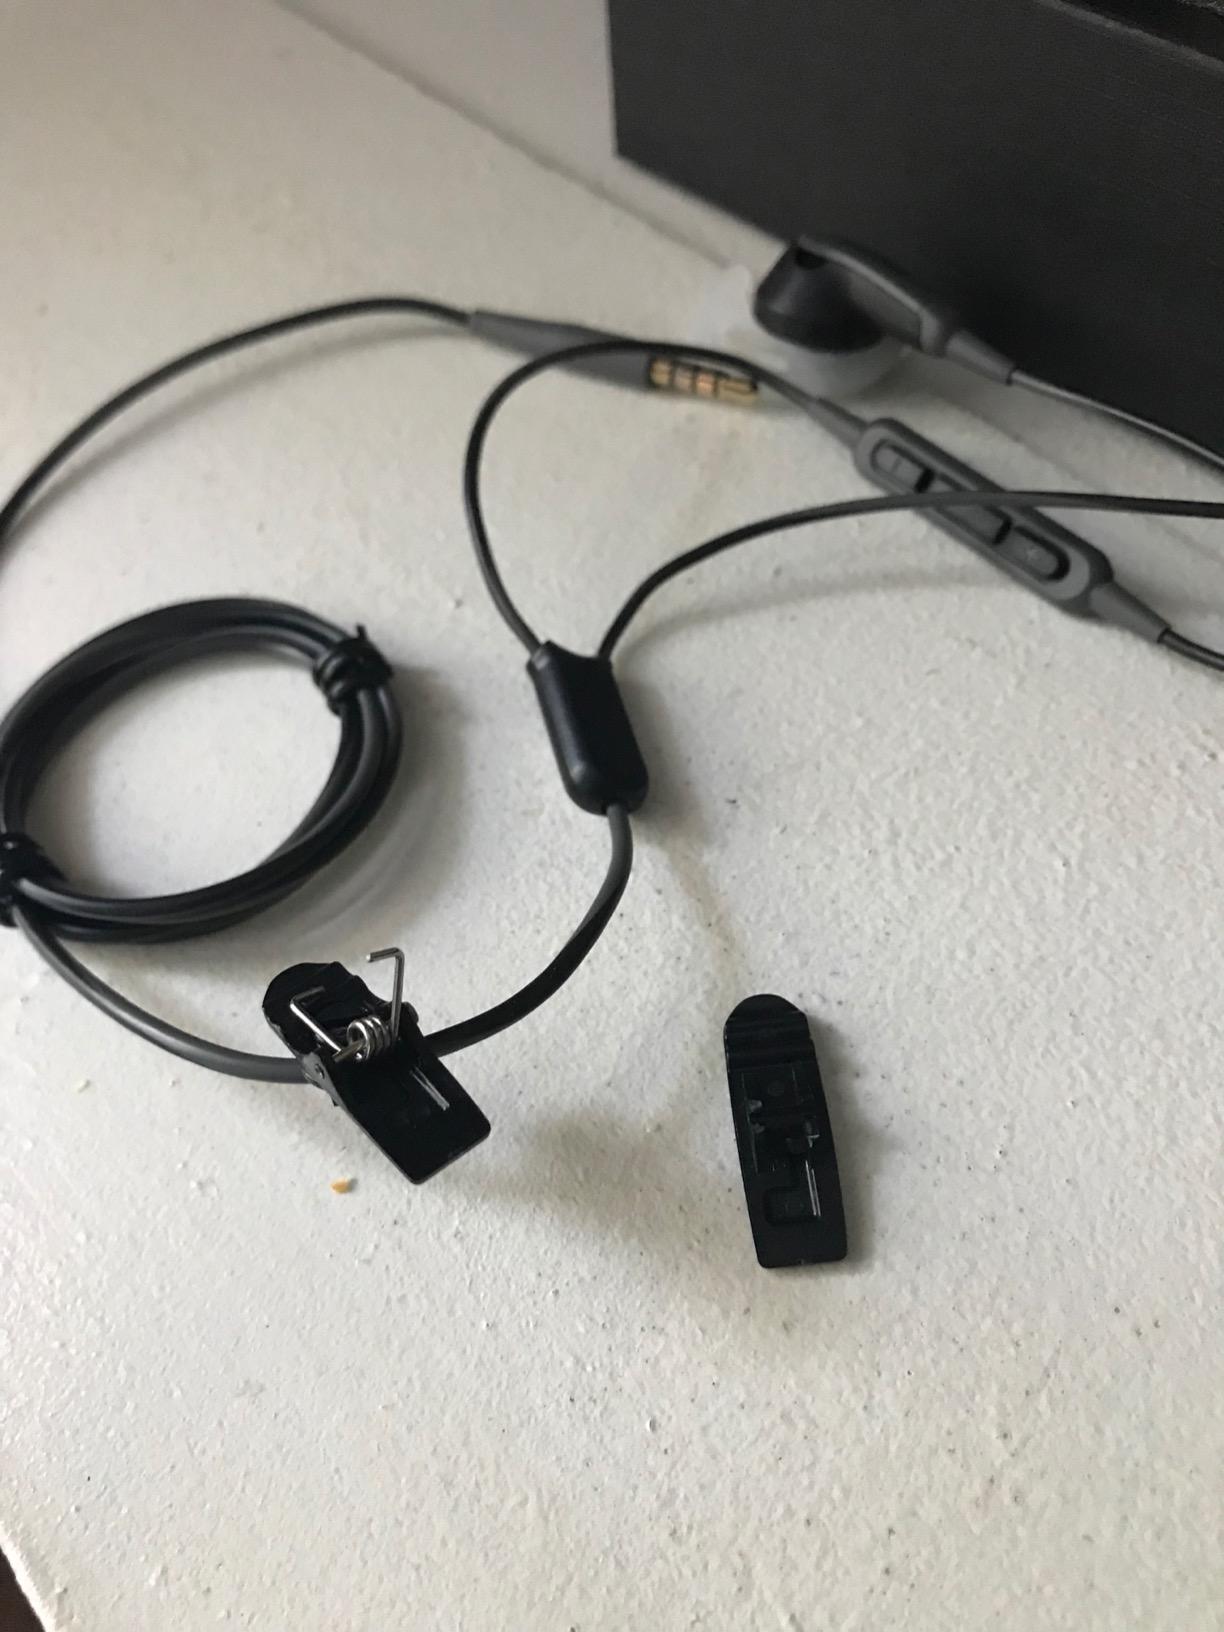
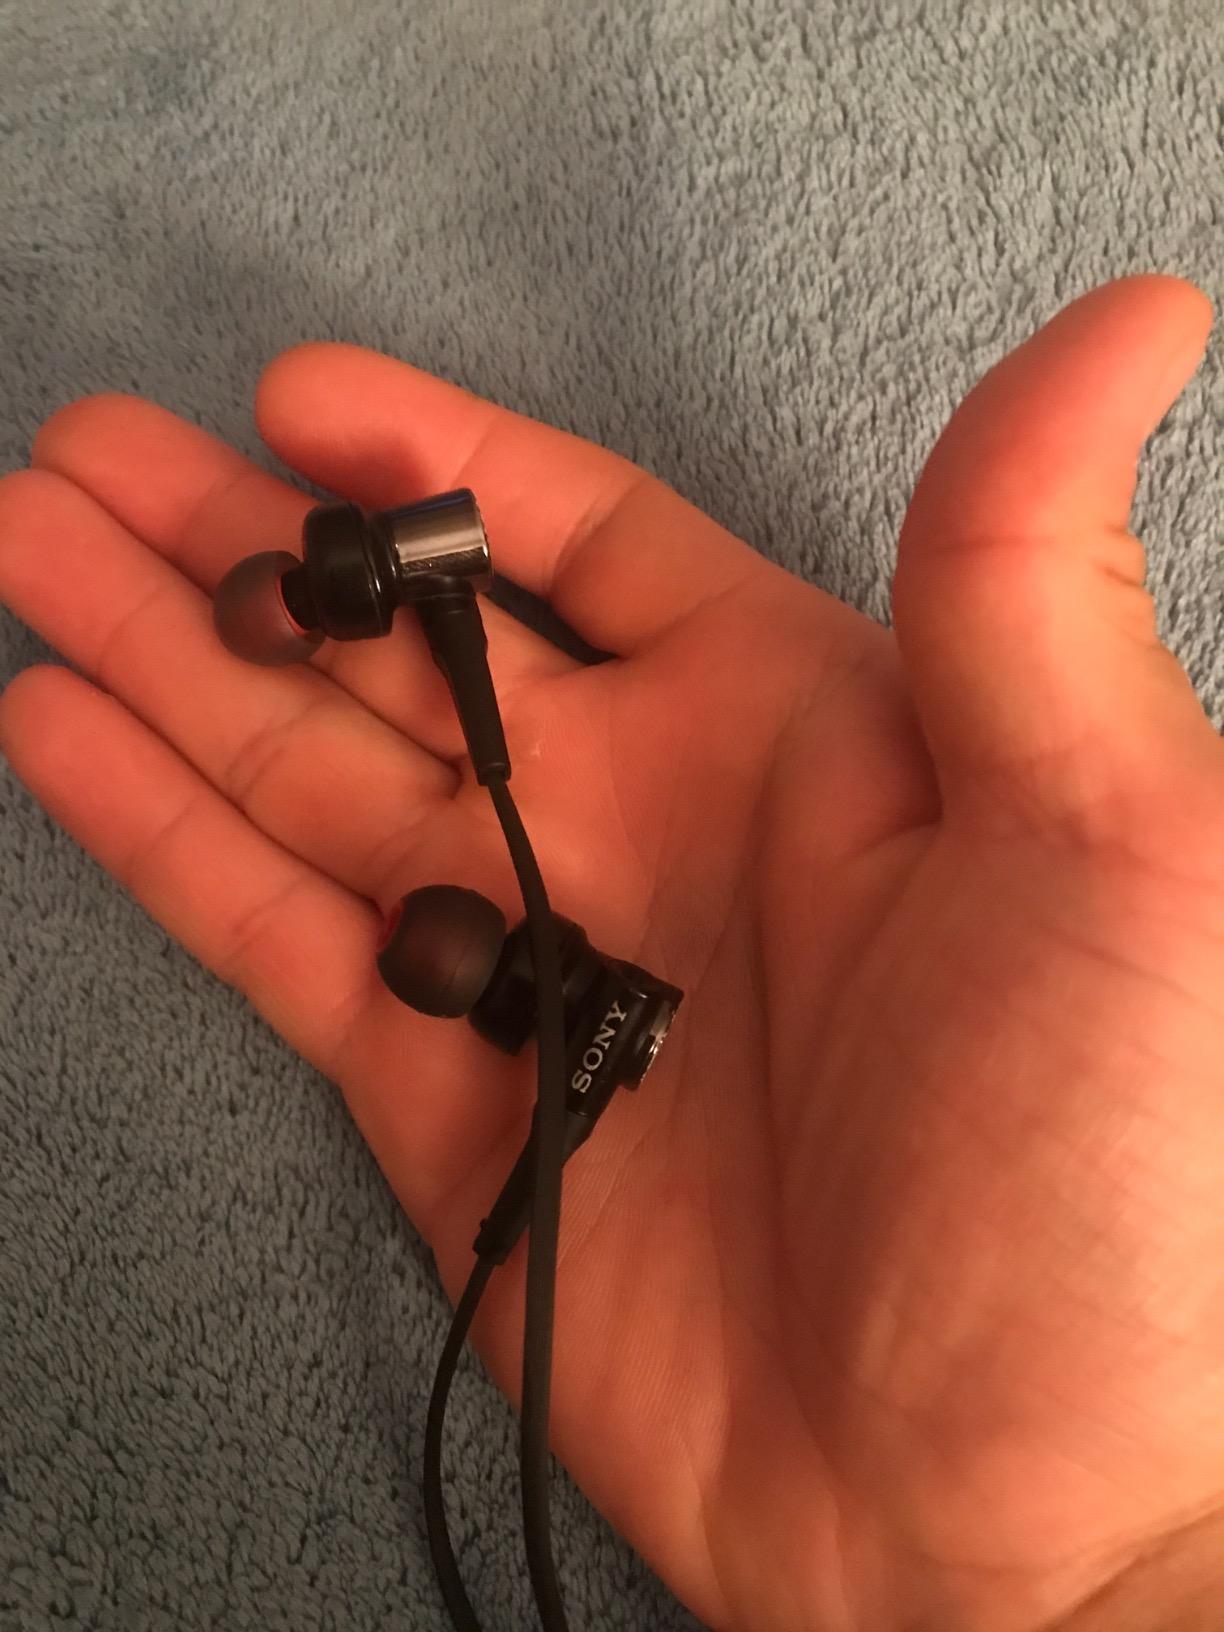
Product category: headphones
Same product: no